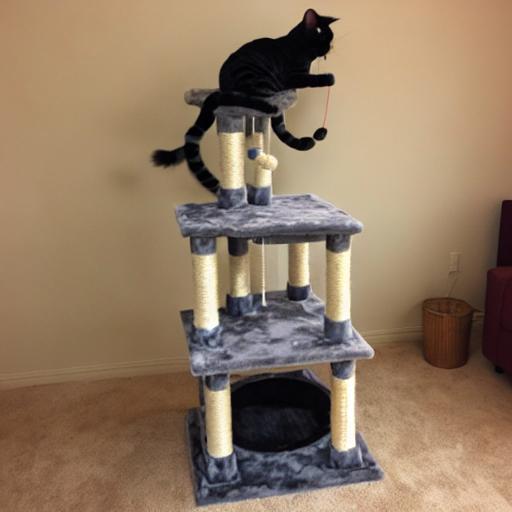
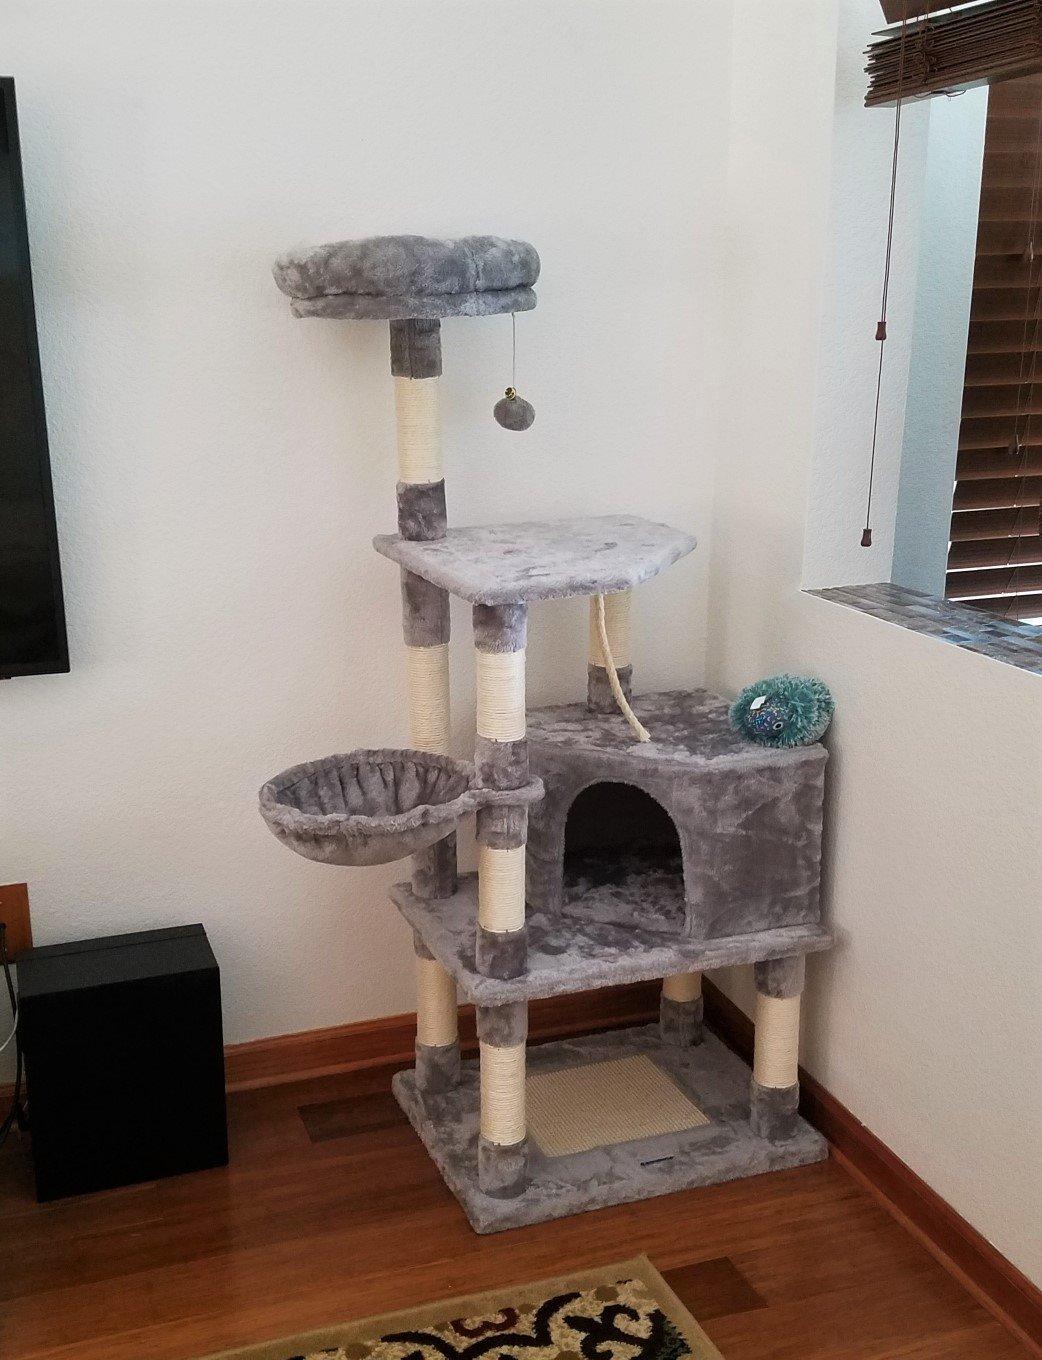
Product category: items_cat tree
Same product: no